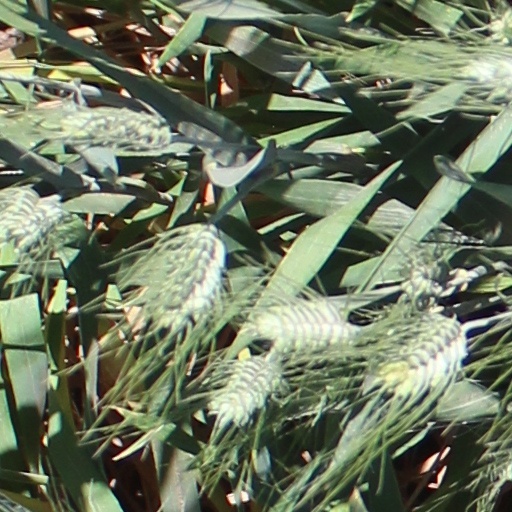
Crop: wheat